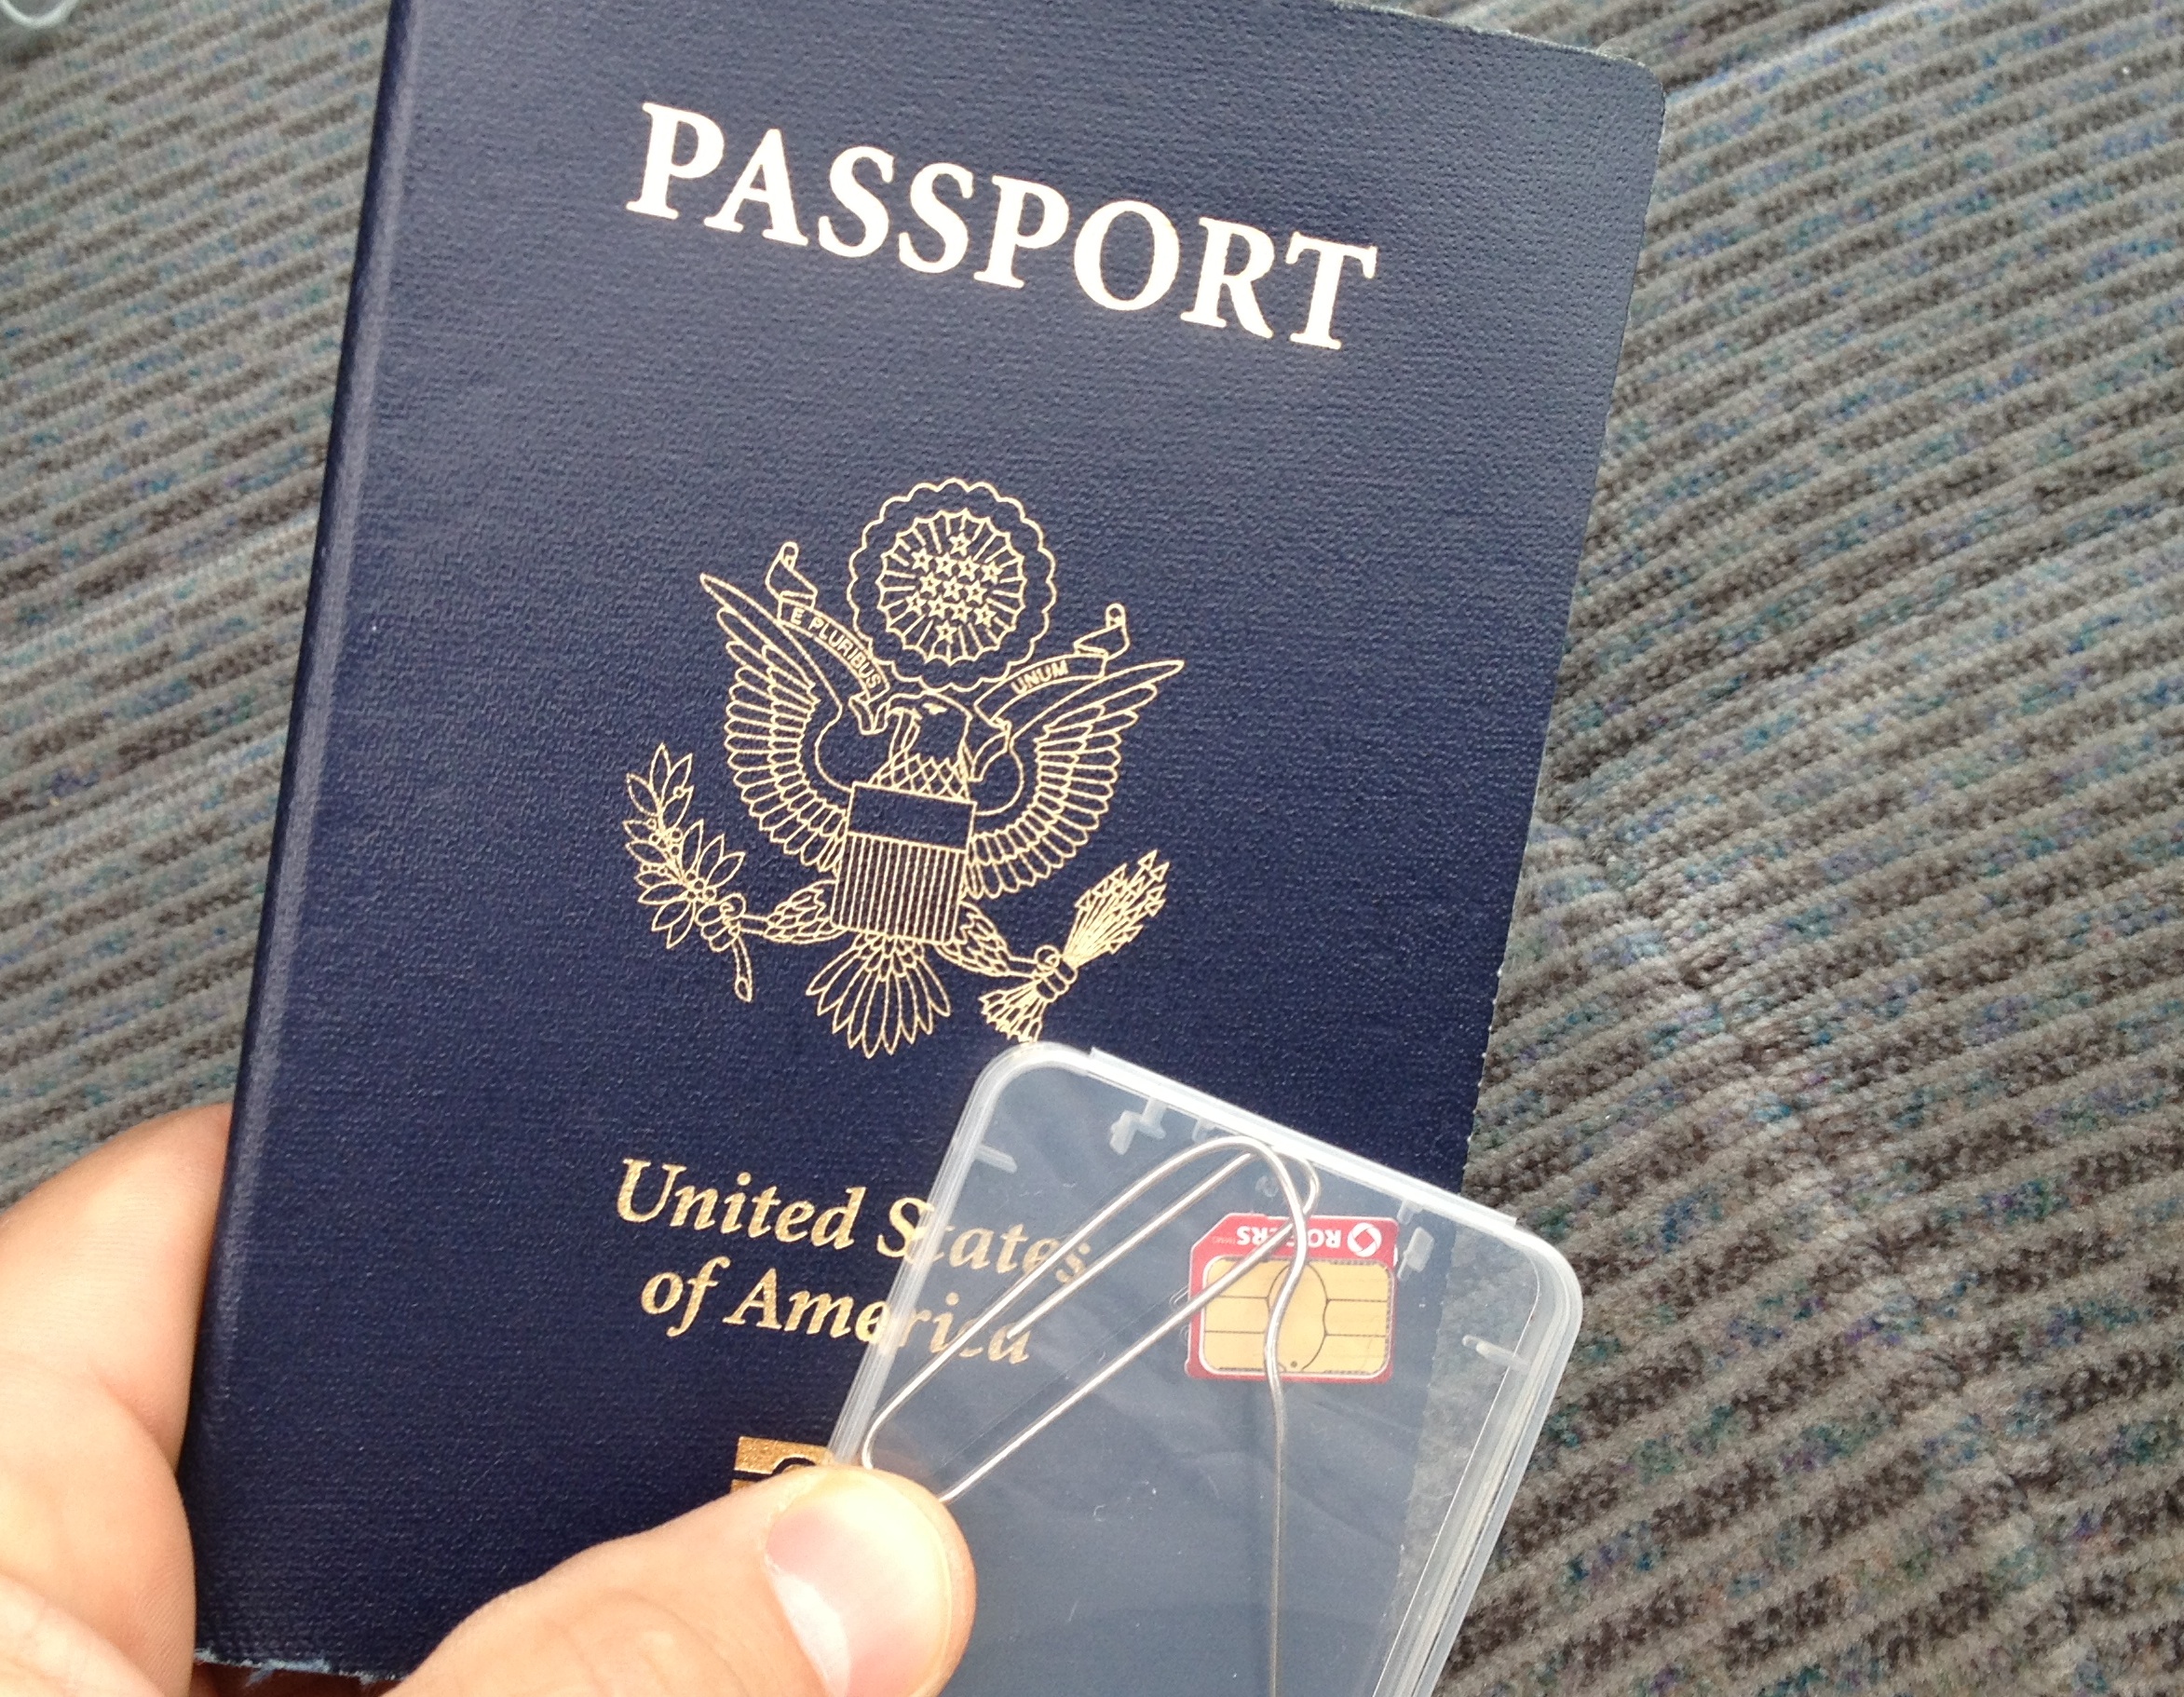
brand, passport, identity document